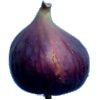
Label: Fig 1